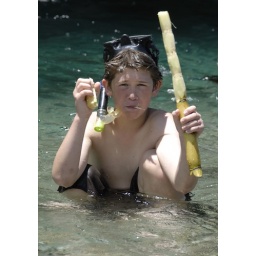
My son Brad enjoying chewing on some sugar cane in the CLEAR fresh water river at Sukiki.